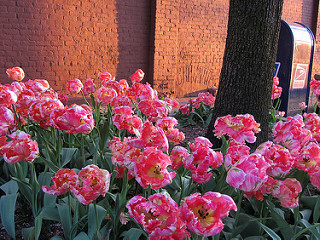
Flower: tulip